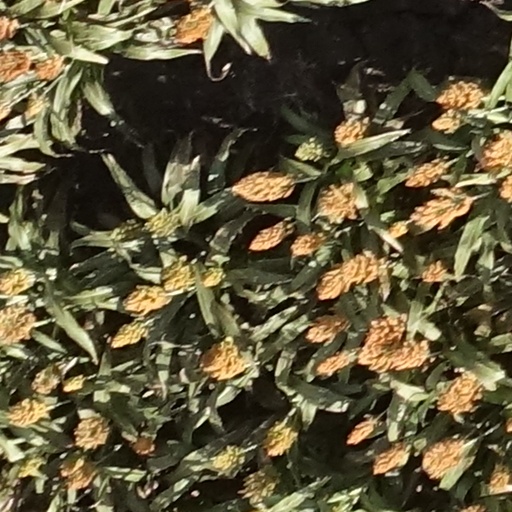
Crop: sorghum